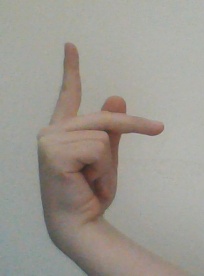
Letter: dha